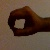
The image shows a hand gesture representing the number 0 in Indian Sign Language.